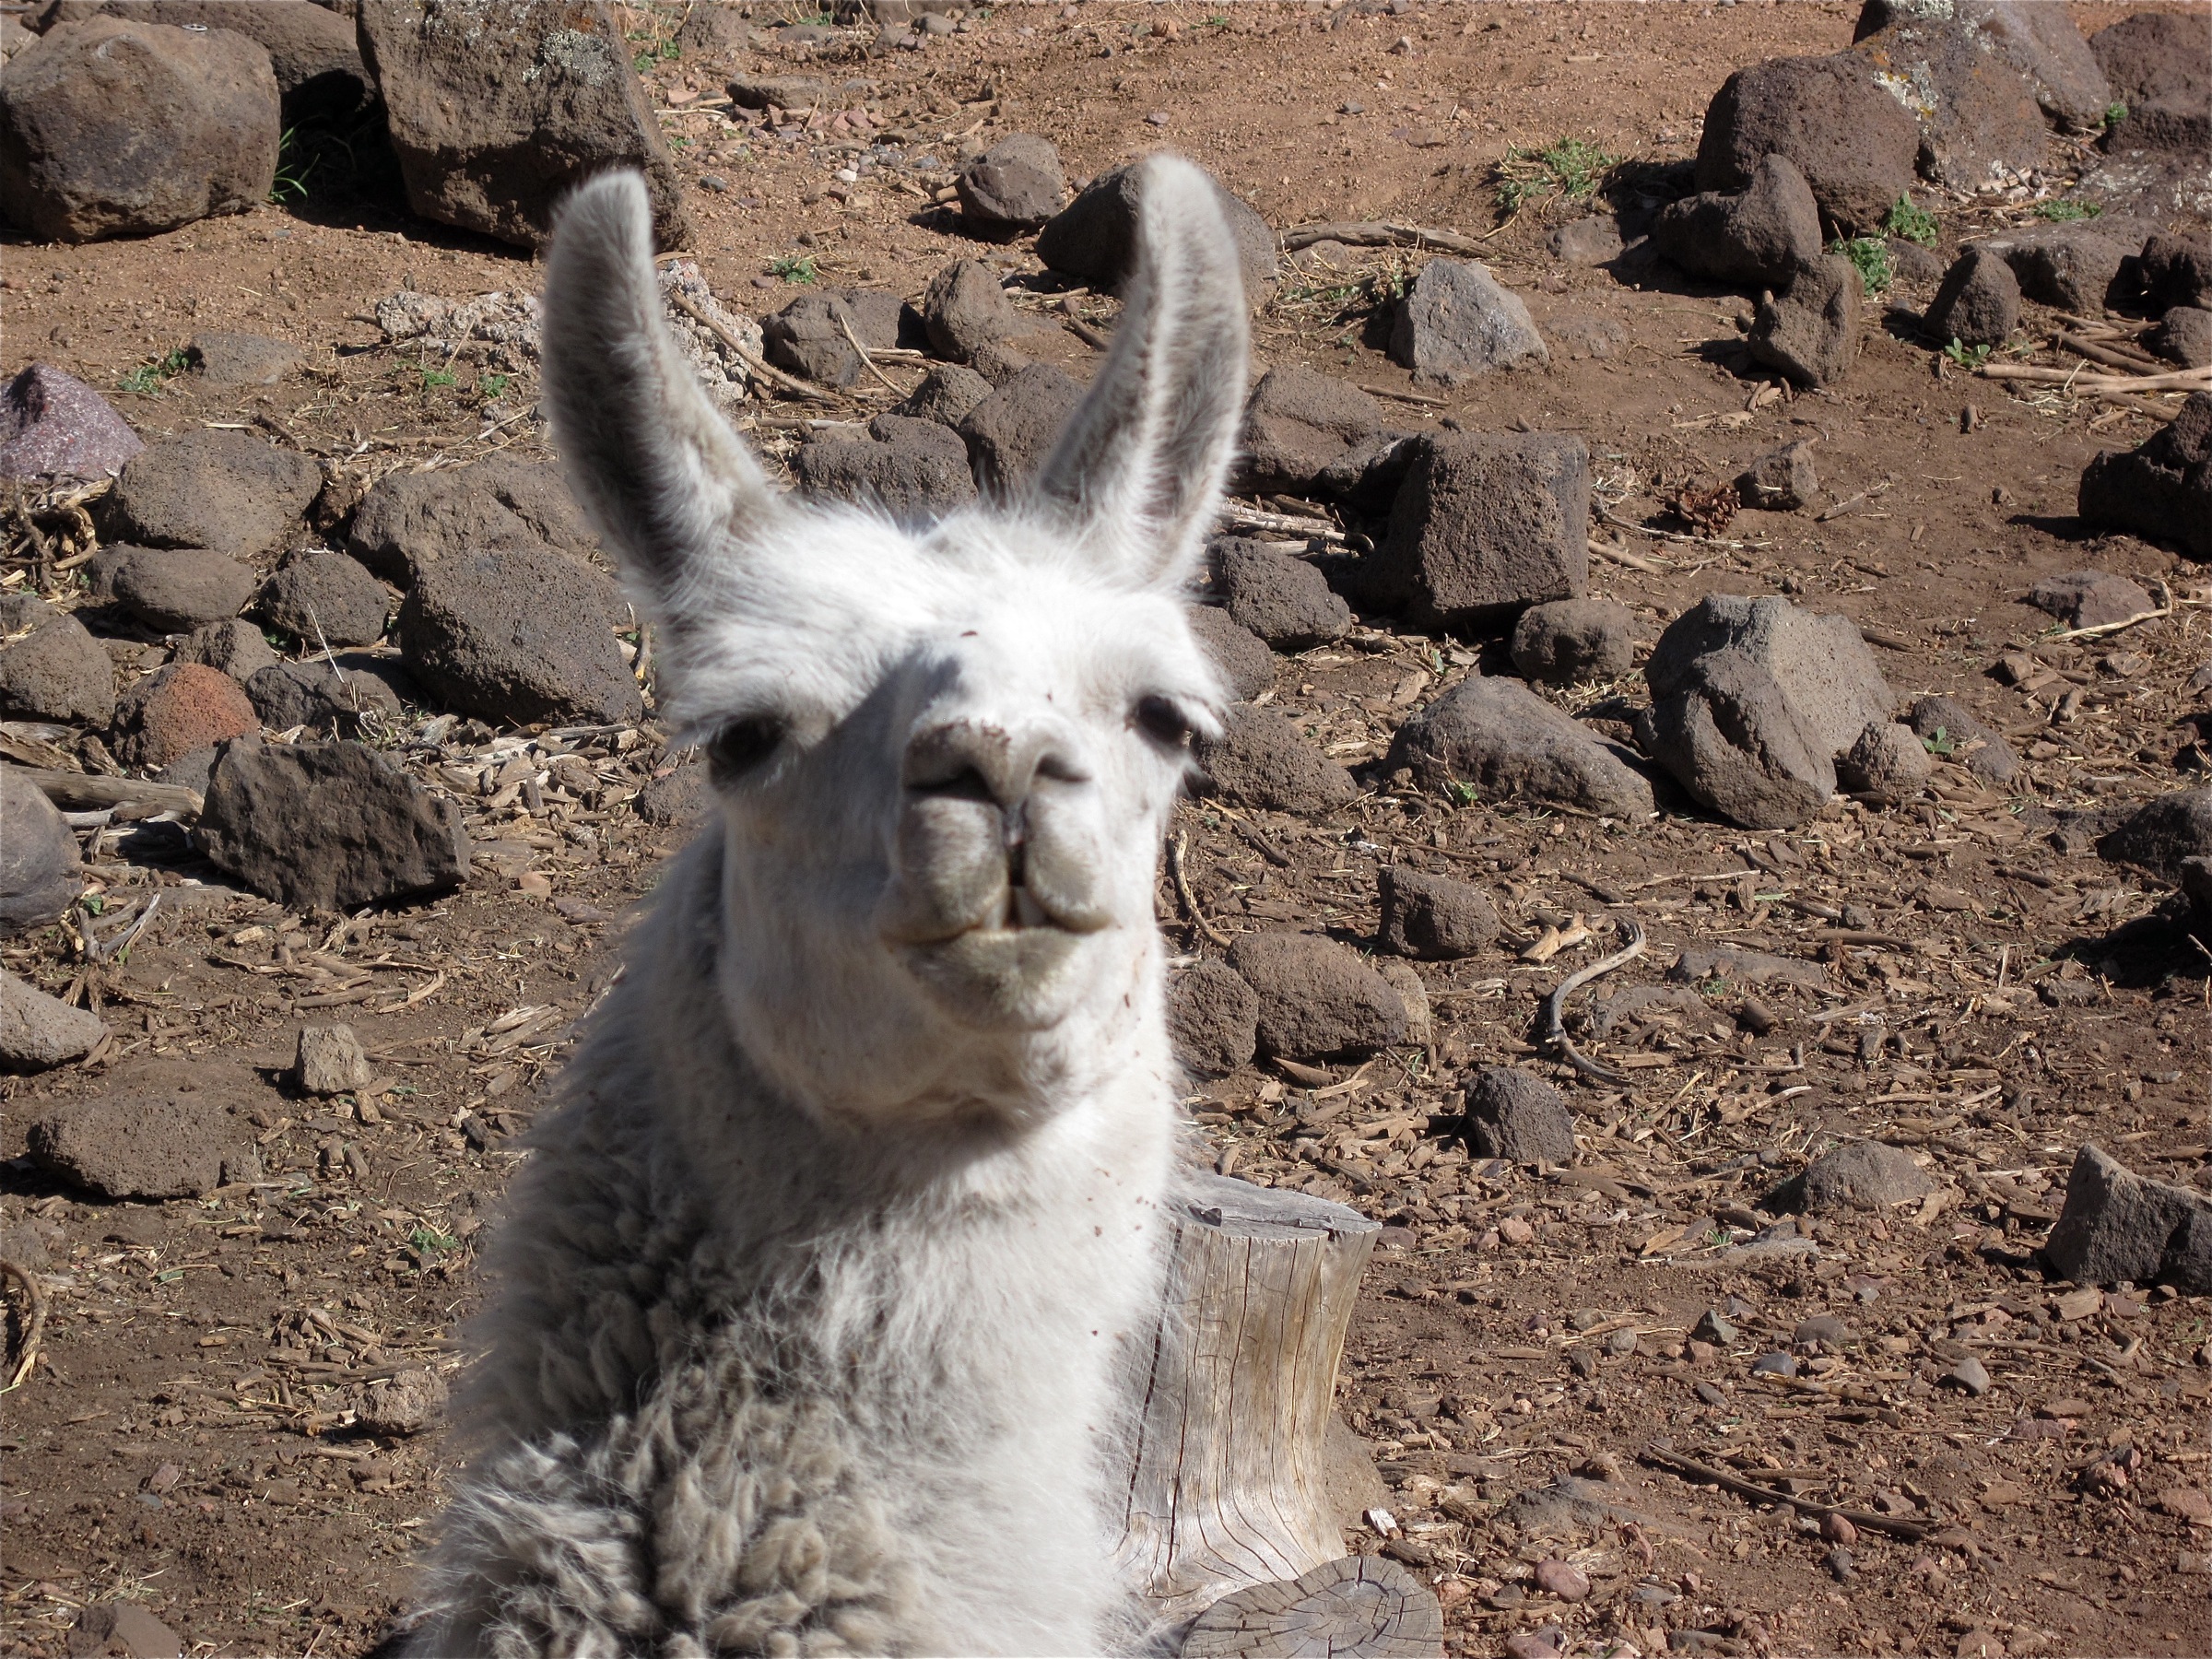
wildlife, zoo, mammal, fauna, llama, alpaca, vertebrate, strawberryaz, guanaco, camel like mammal, arabian camel